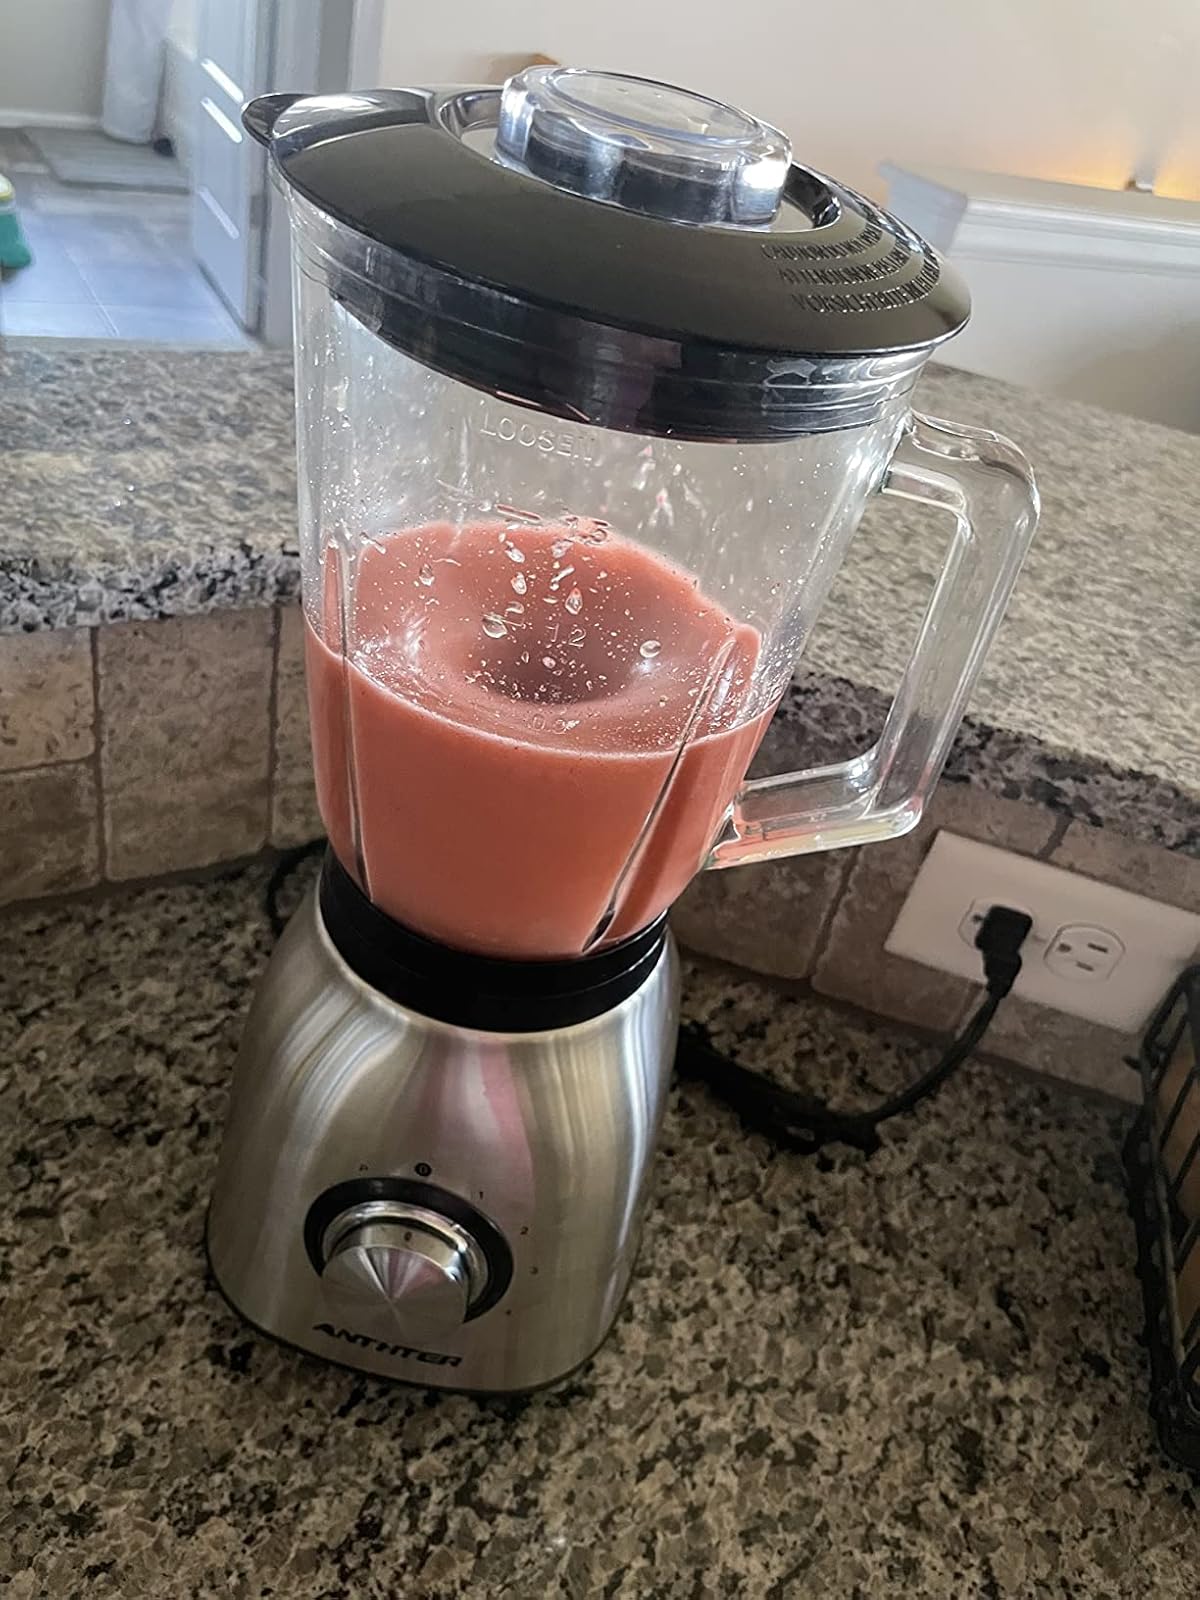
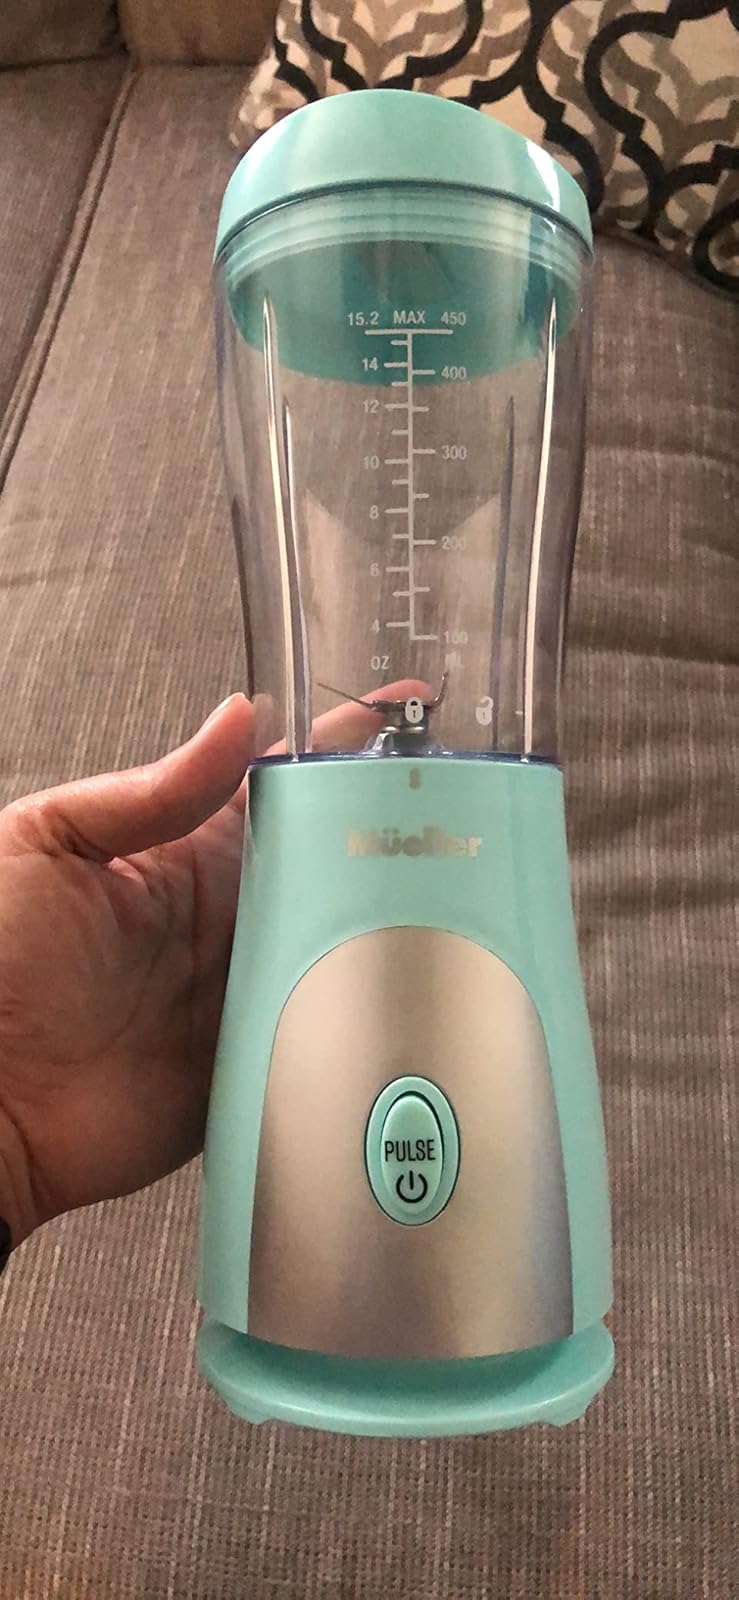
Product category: items_blender
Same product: no